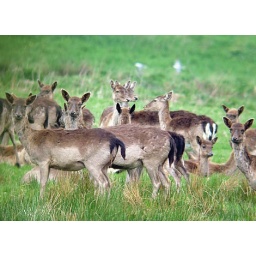
damn....they spotted me .i was lurking behind a rubbish bush in the distance,it was like an elephant hiding behind a lamp post..useless